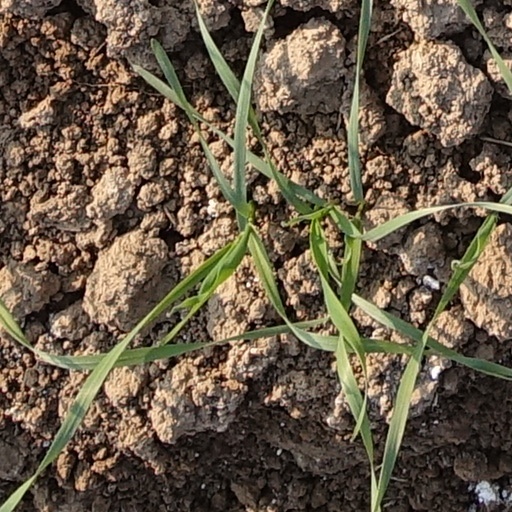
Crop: wheat